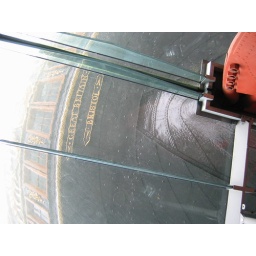
View of superstructure from below the water-filled glass roof